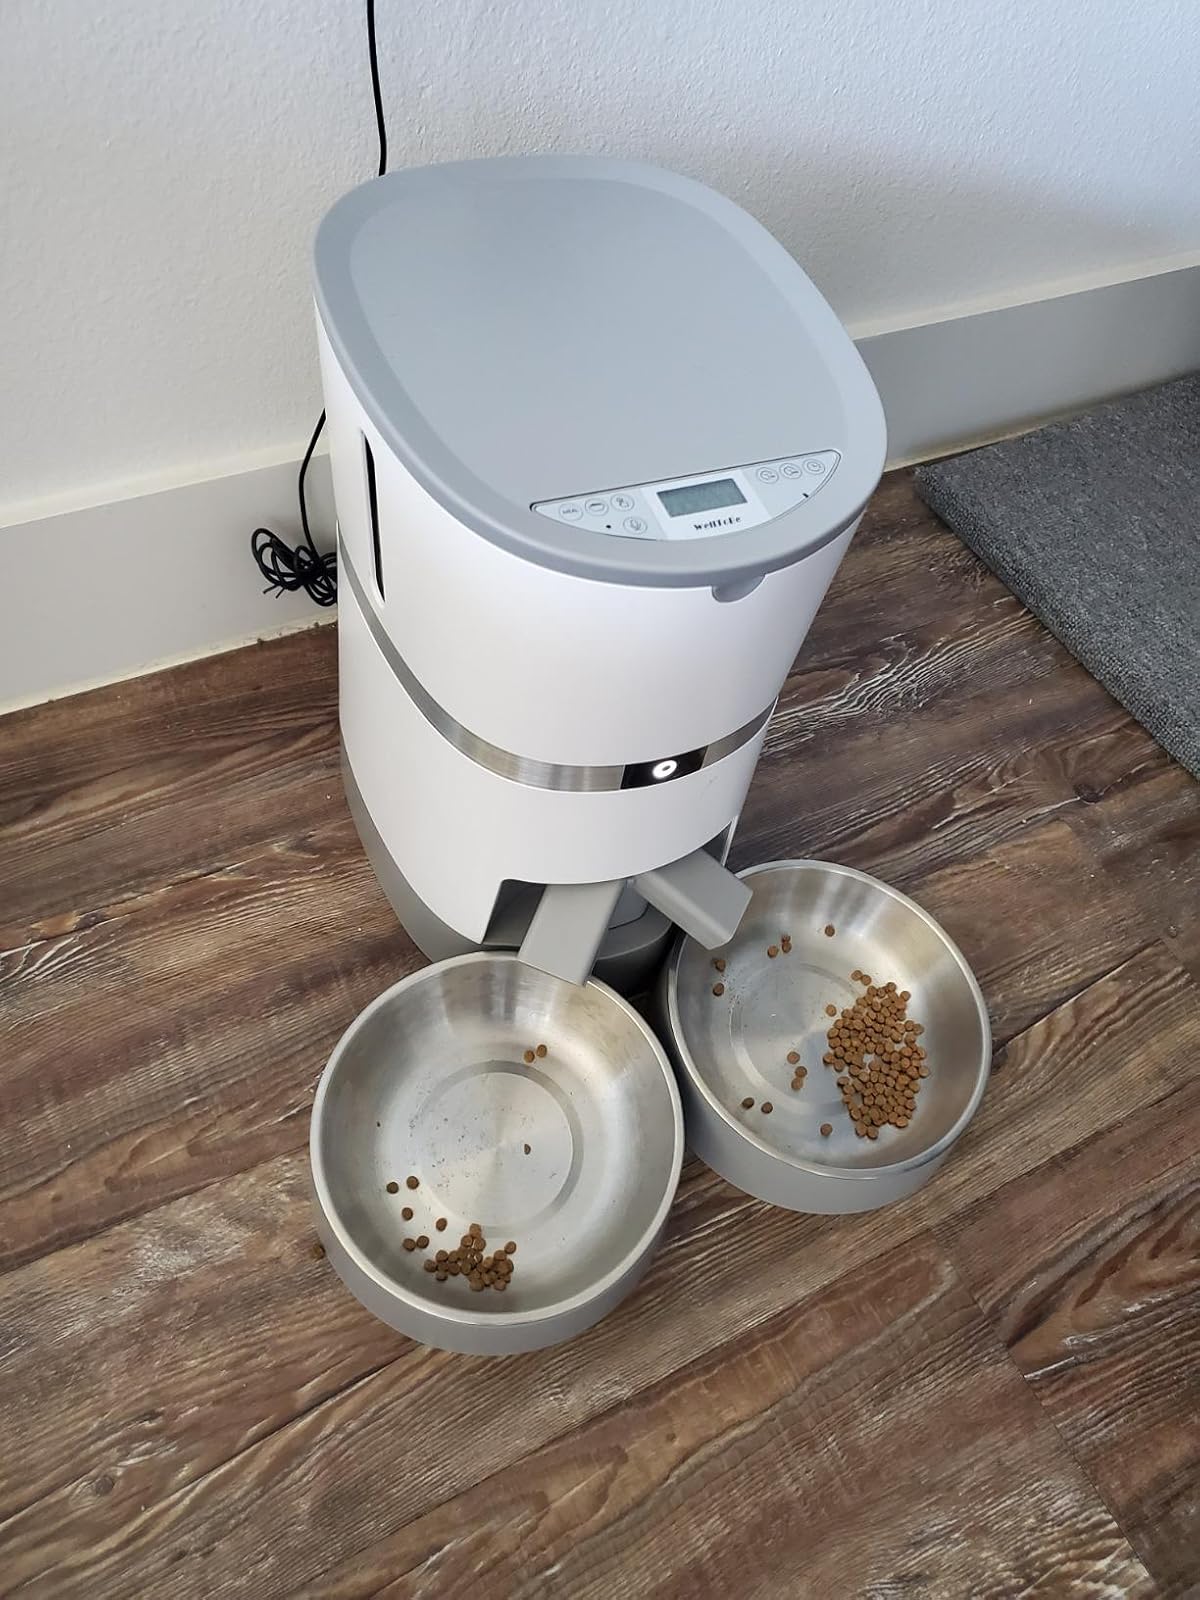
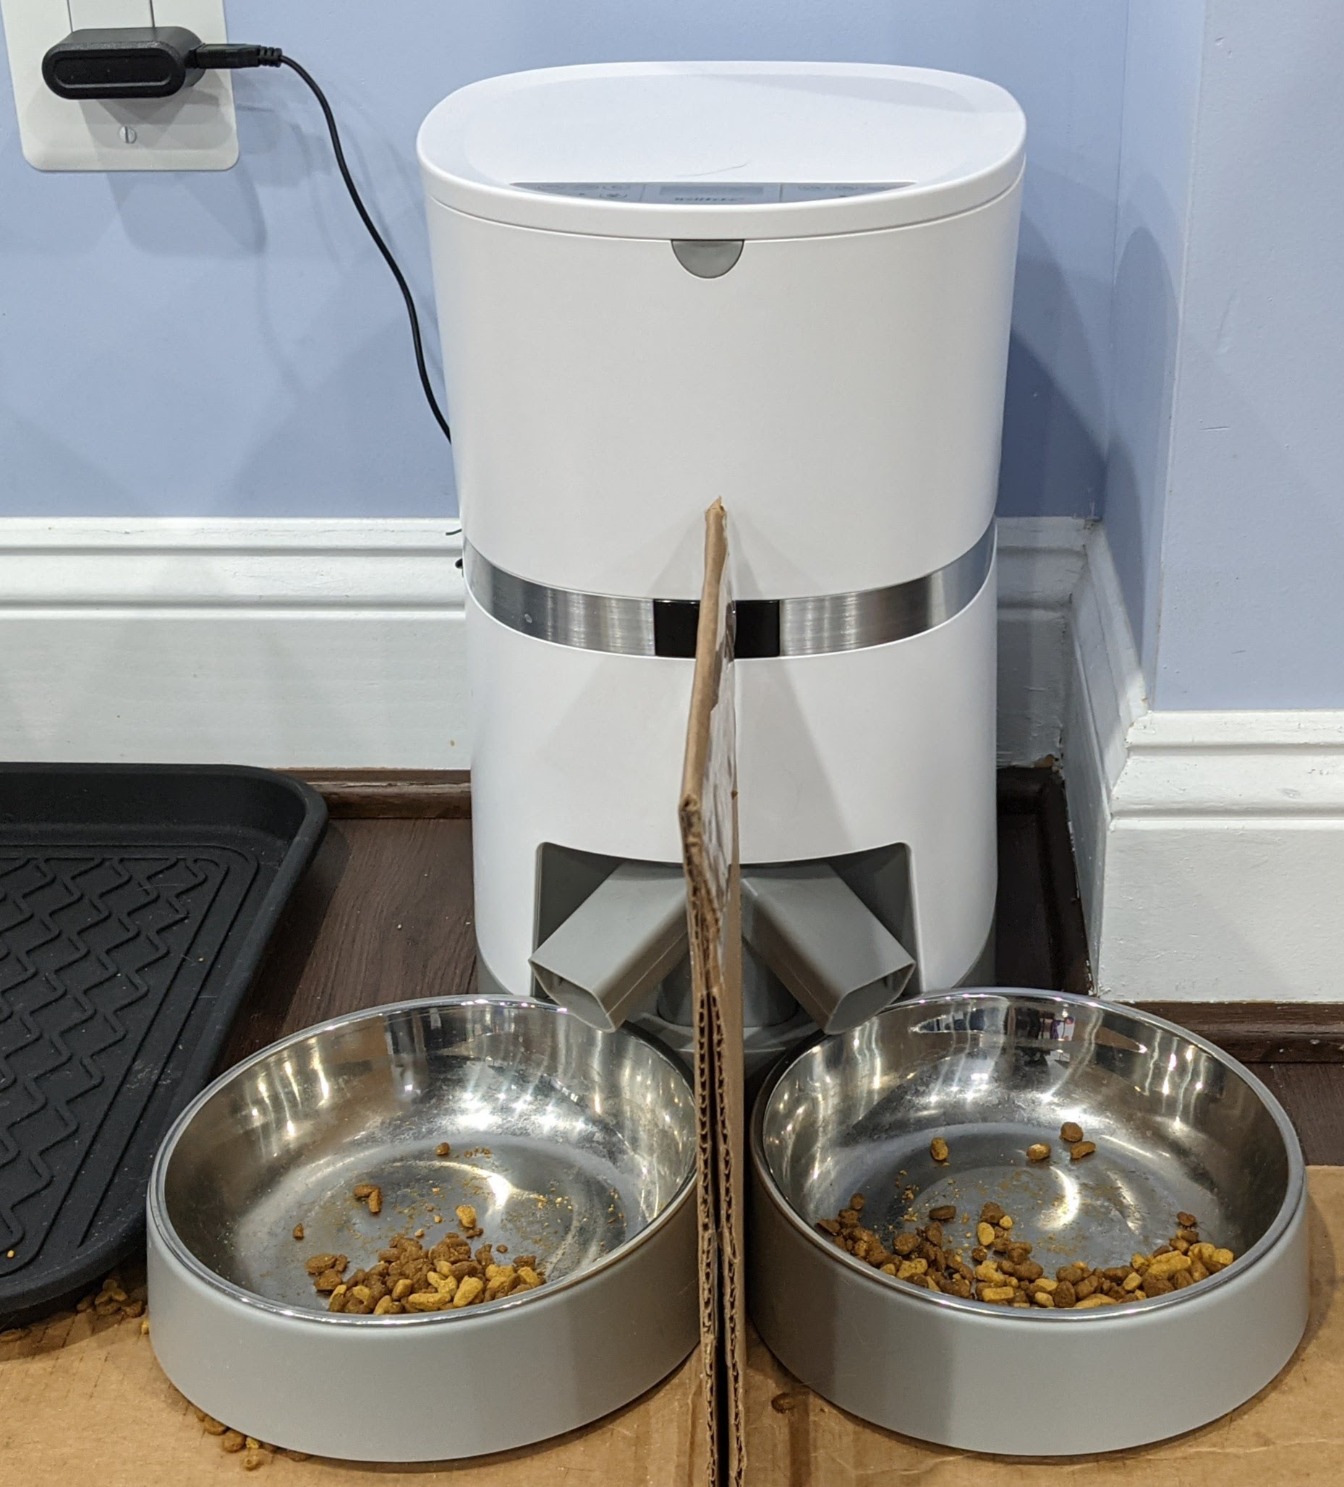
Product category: items_feeder
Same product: yes